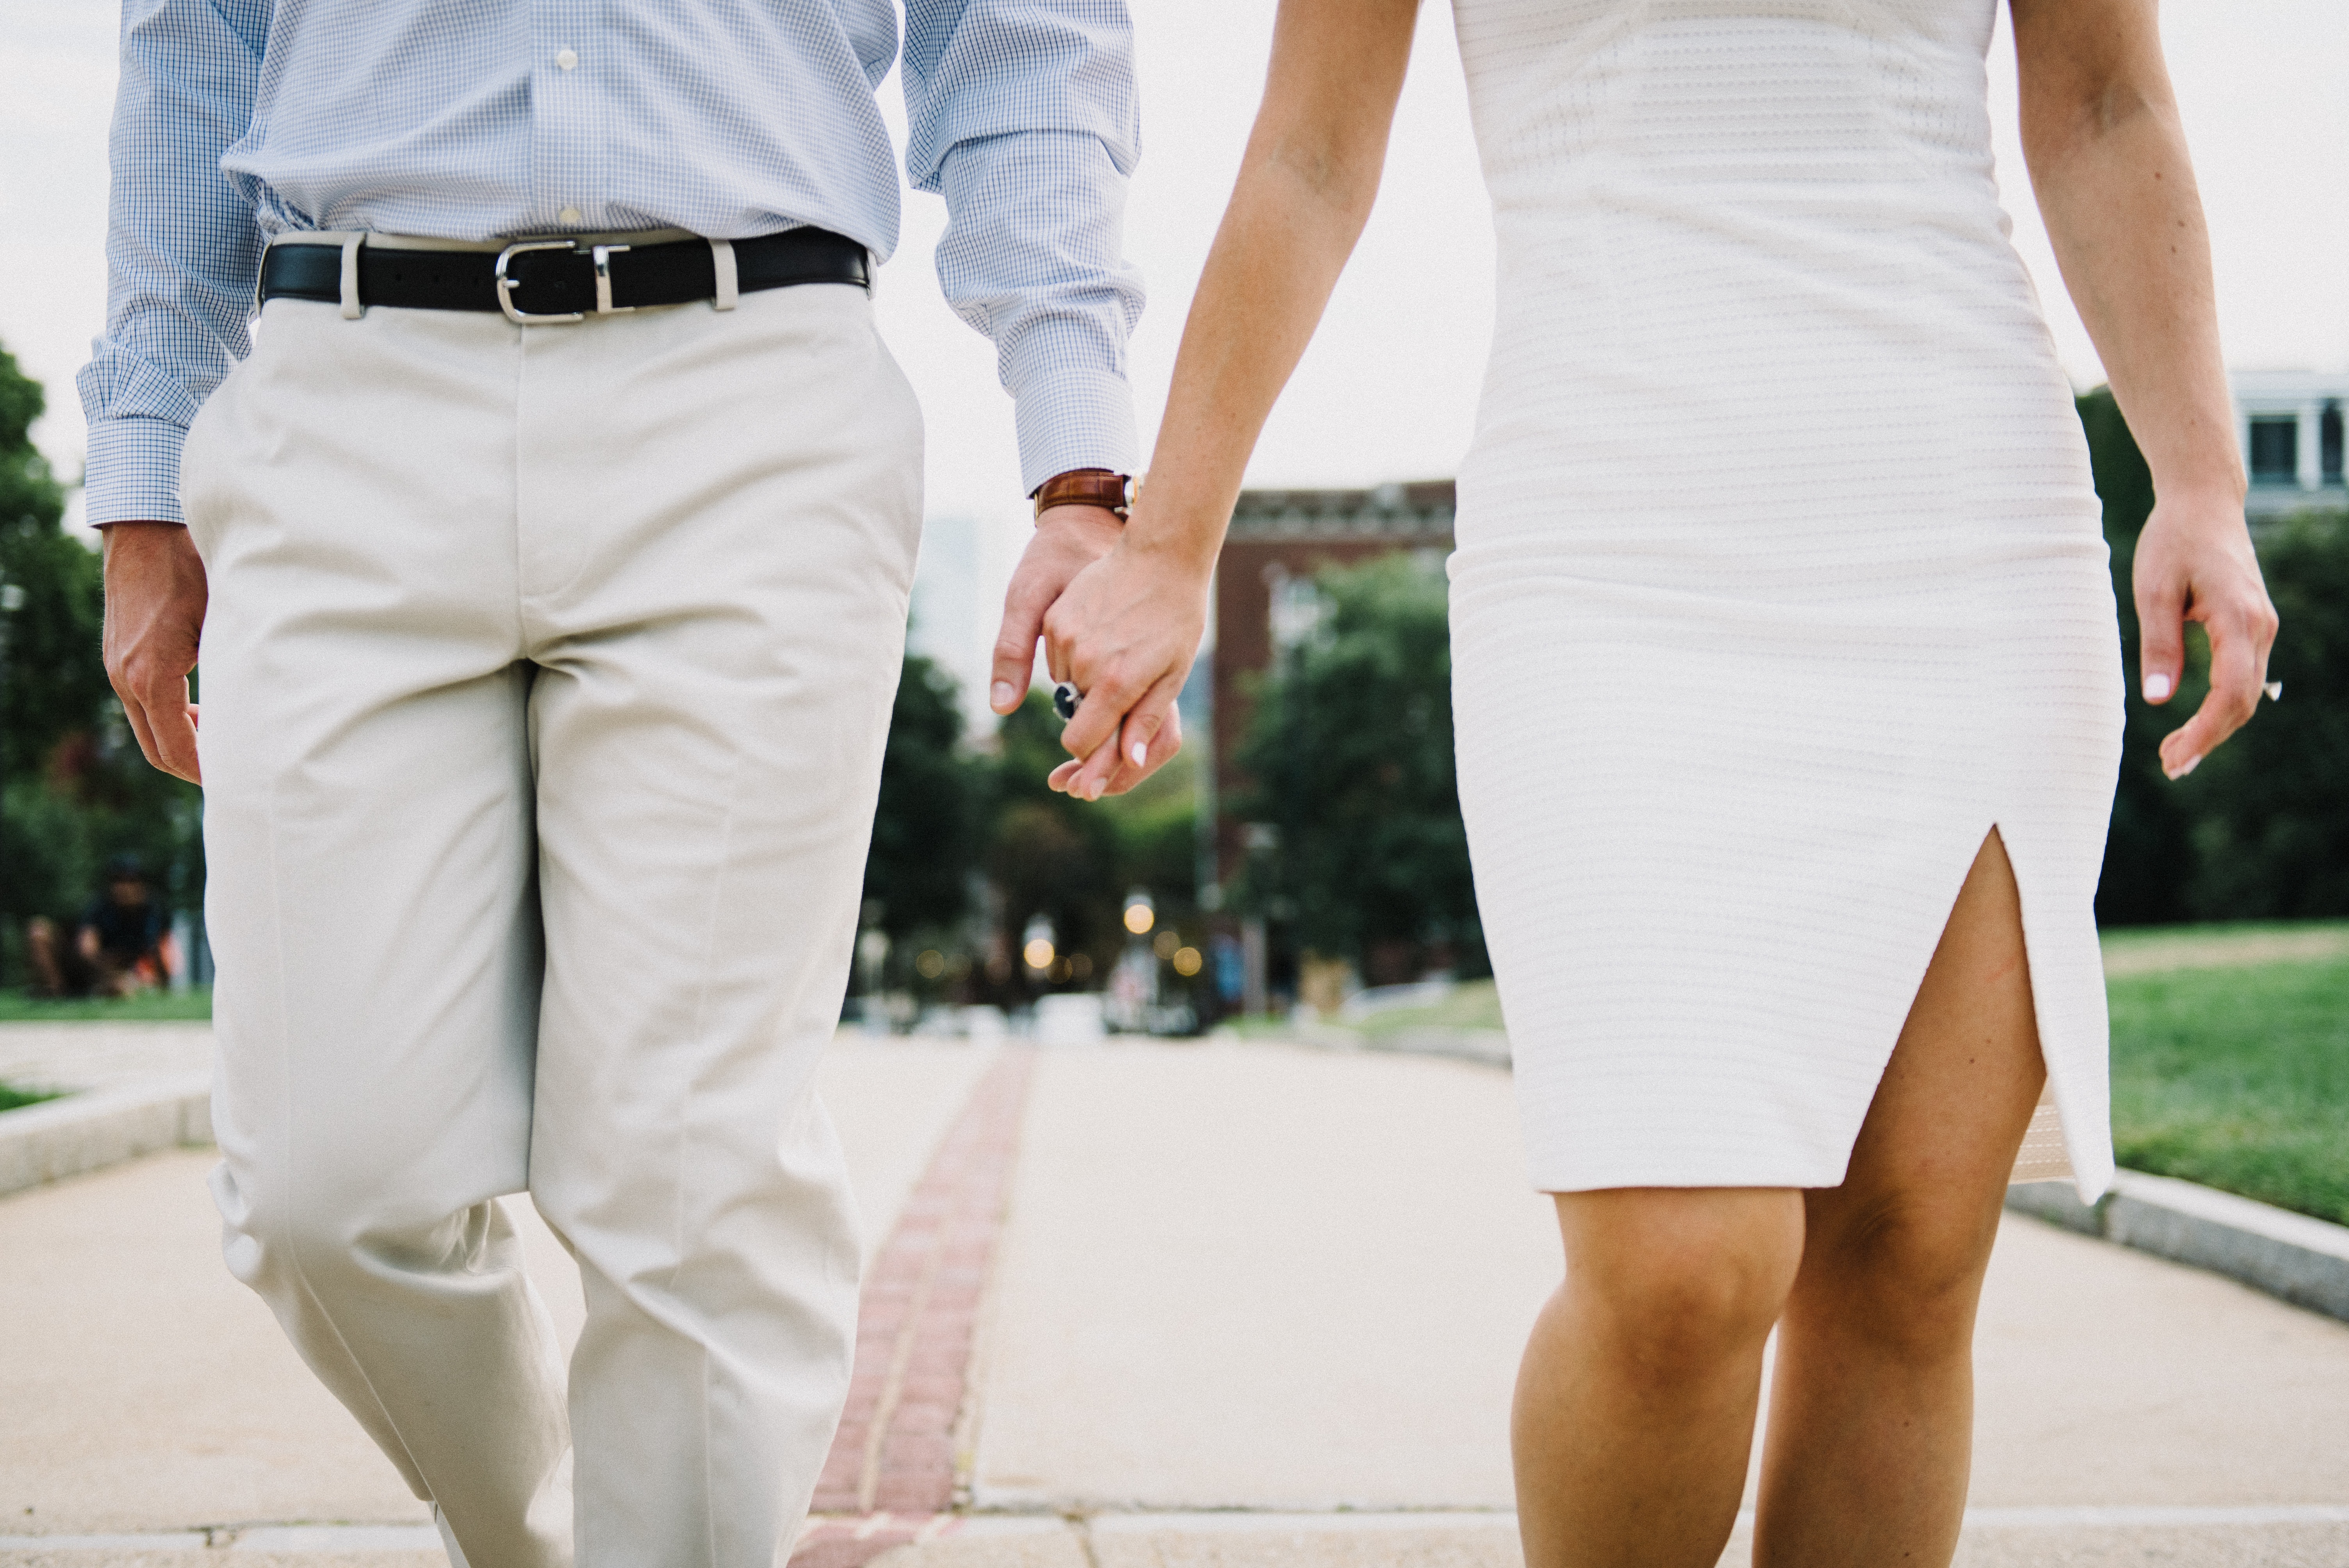
man, people, girl, woman, white, summer, recreation, walk, leg, spring, couple, fashion, lifestyle, season, pants, outdoors, dress, style, wear, adult, fashionable